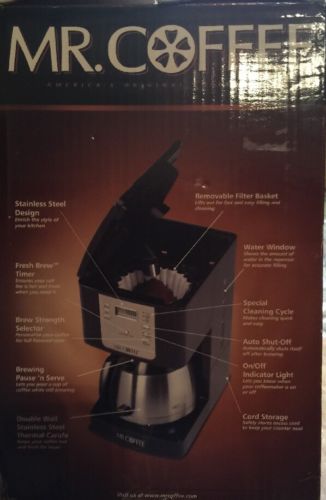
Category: coffee maker